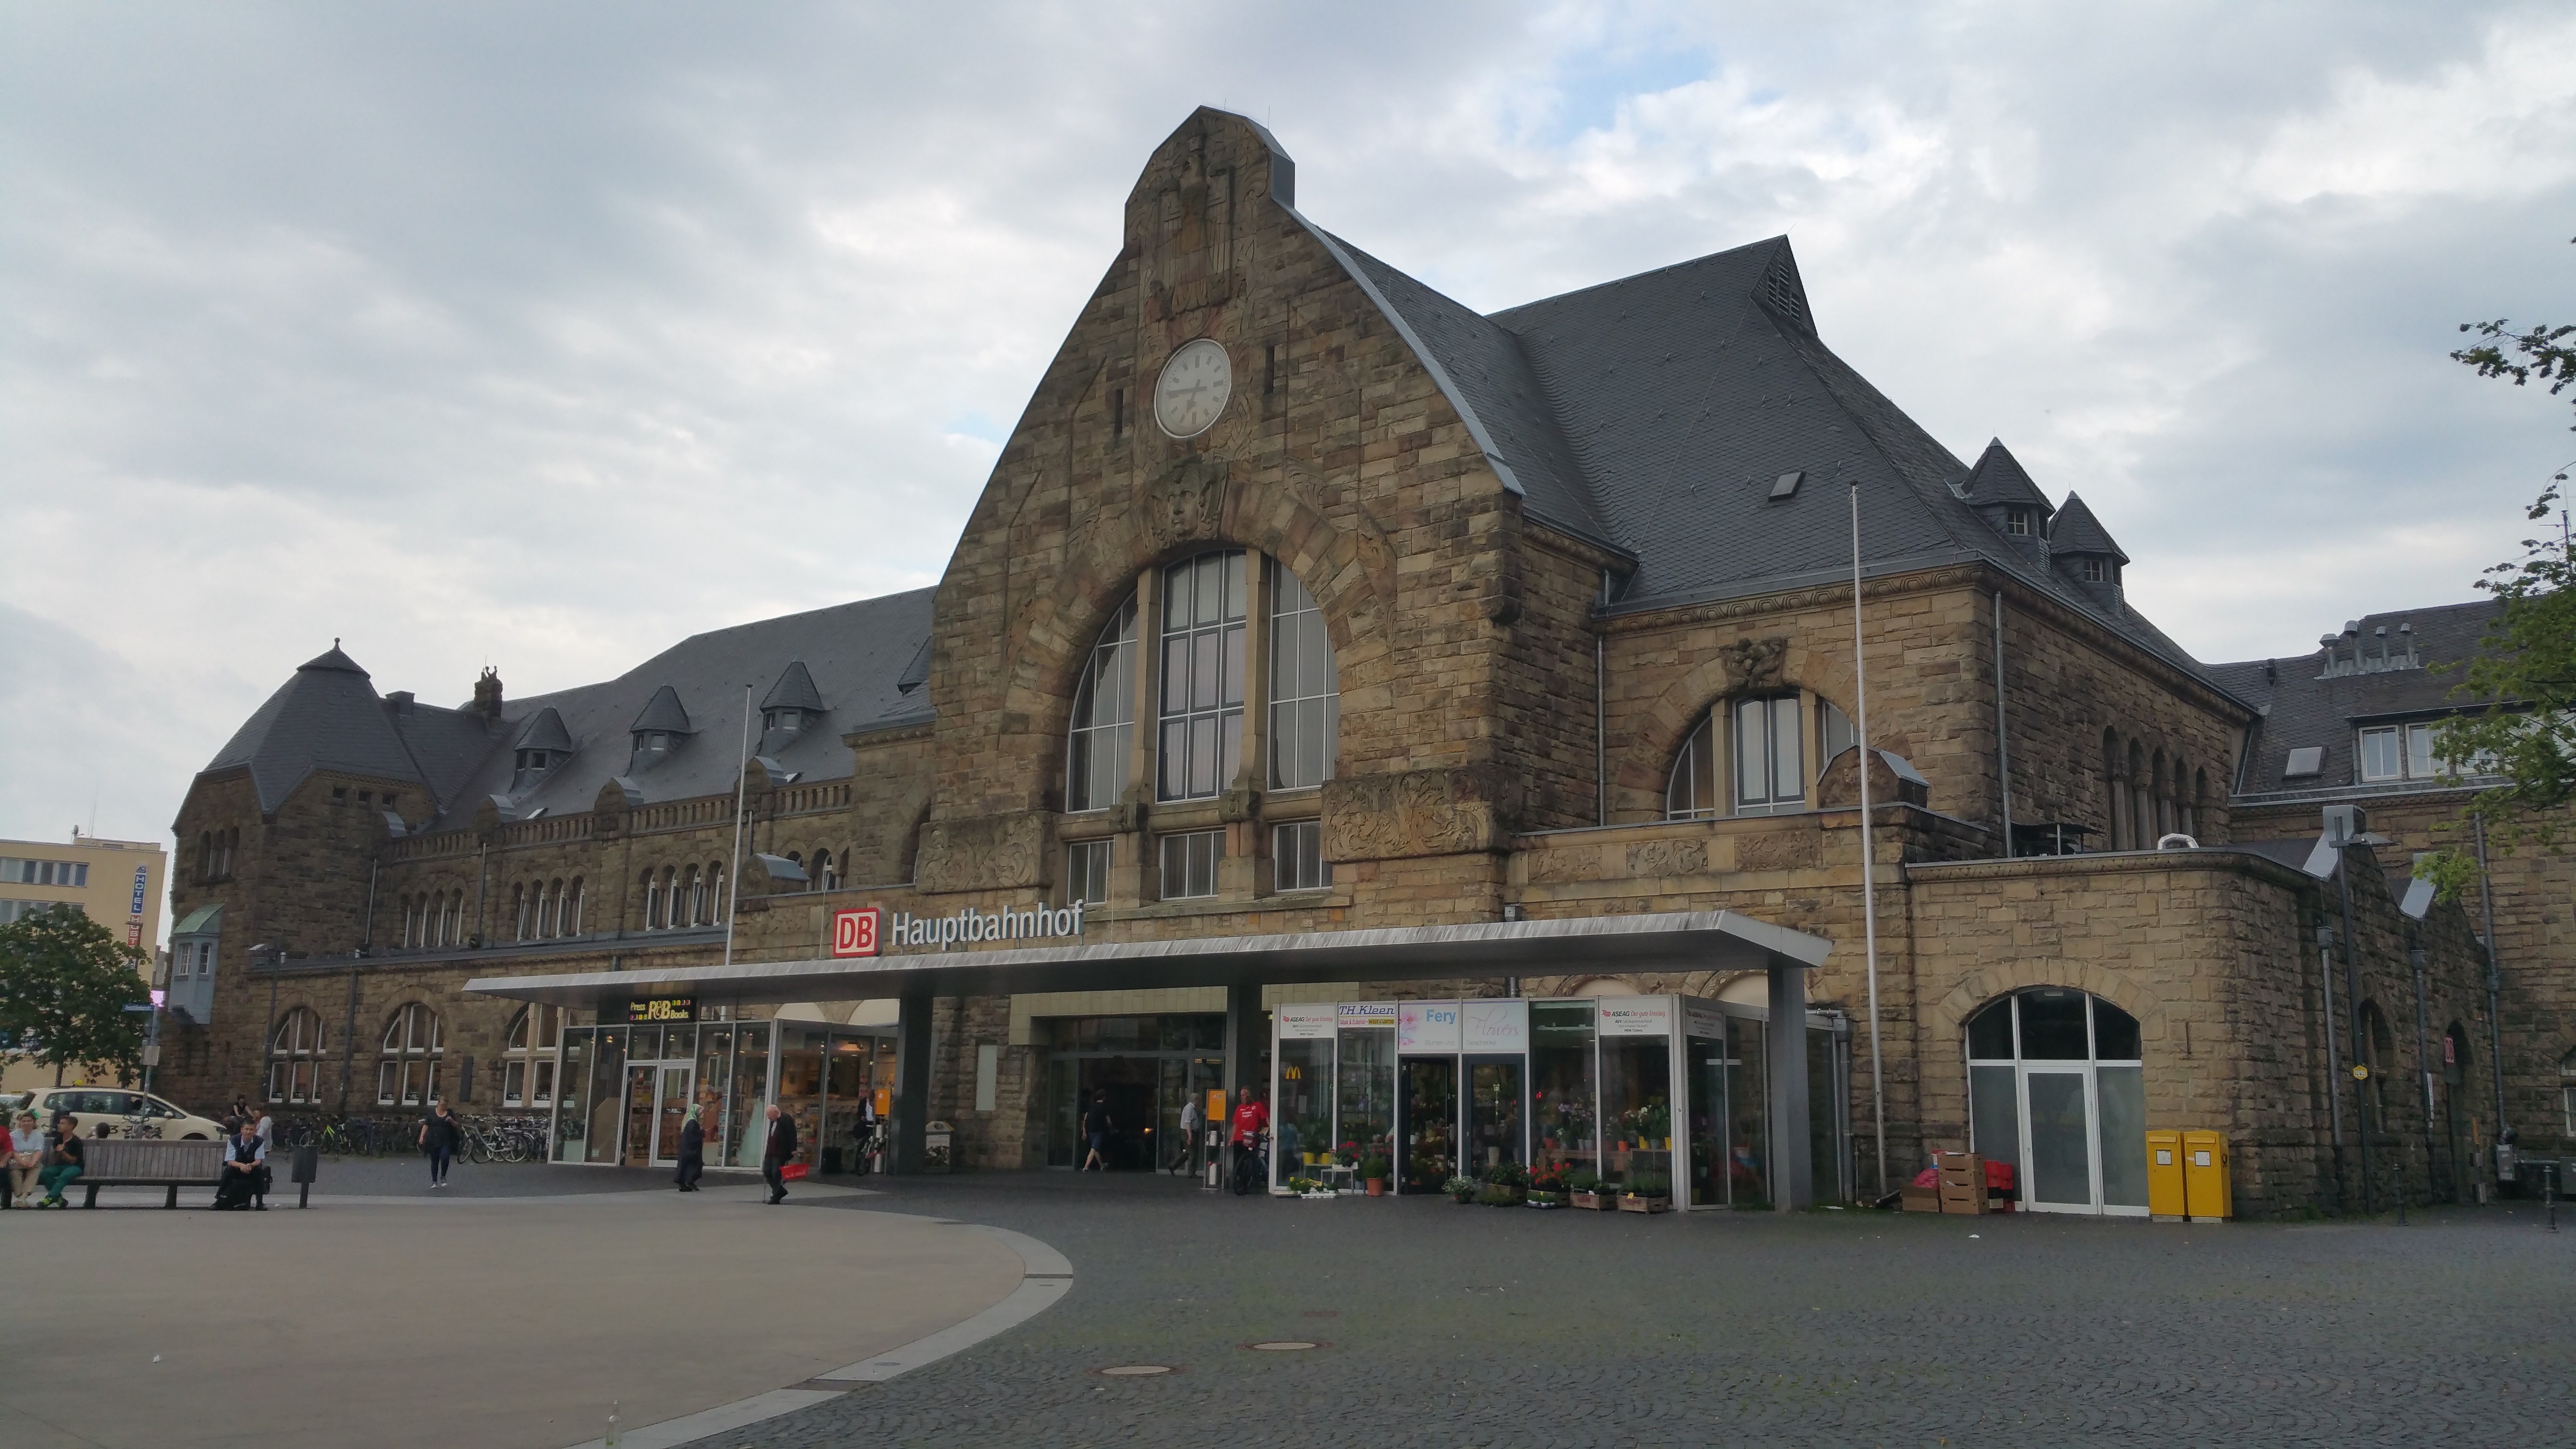
architecture, house, town, building, train, stone, downtown, village, station, facade, church, germany, estate, aachen, neighbourhood, residential area, human settlement